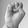
ASL letter: E